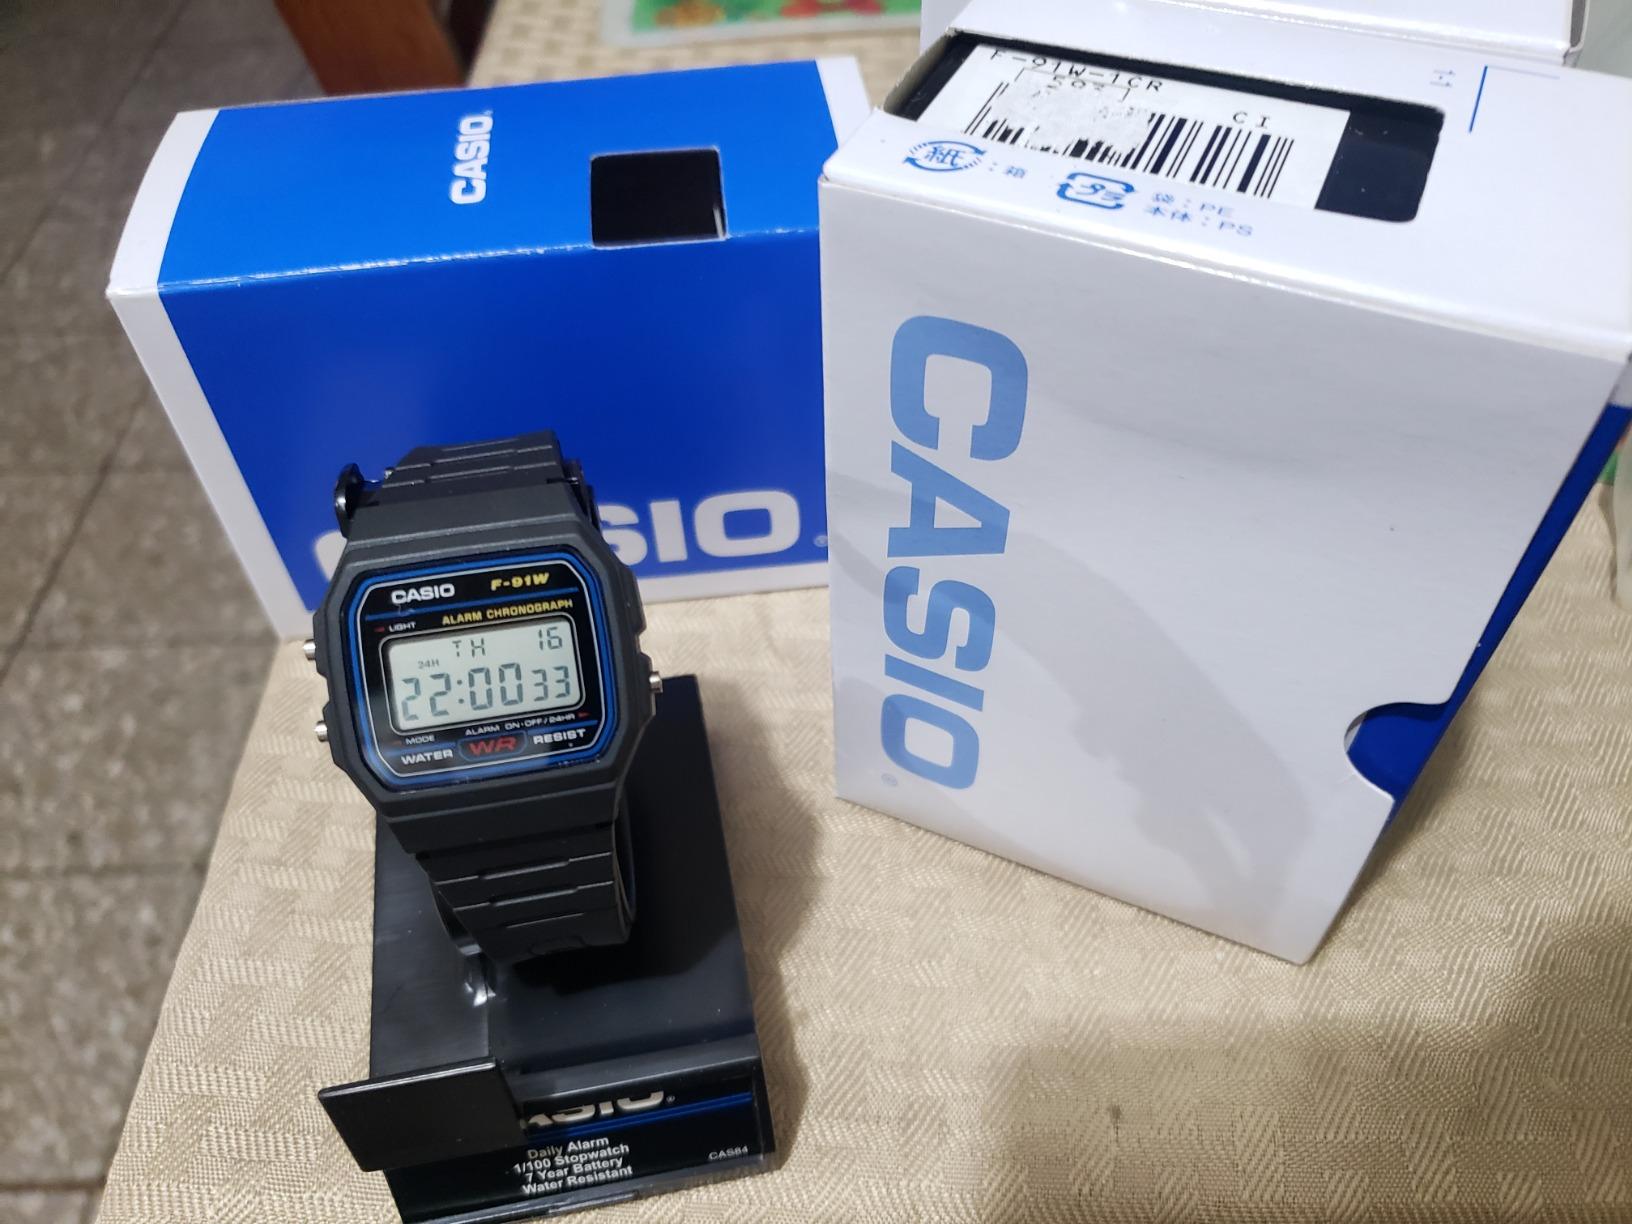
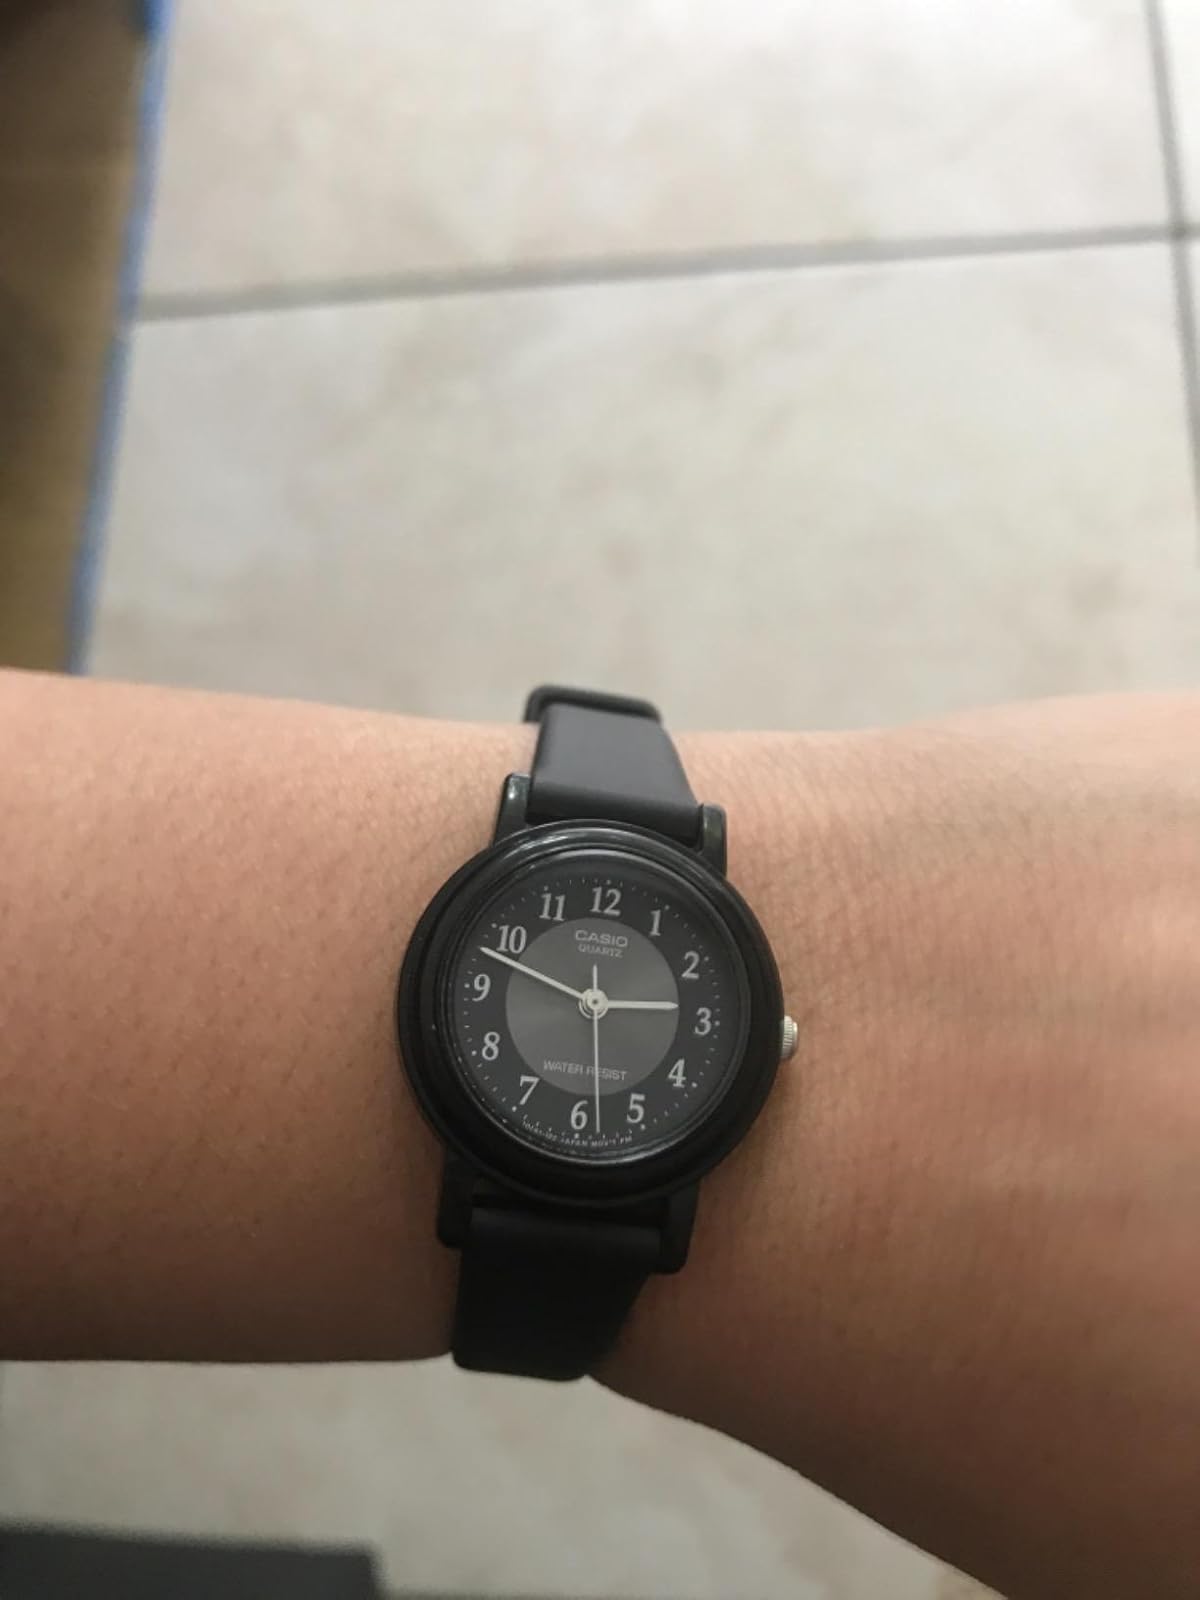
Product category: accessories_watch
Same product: no